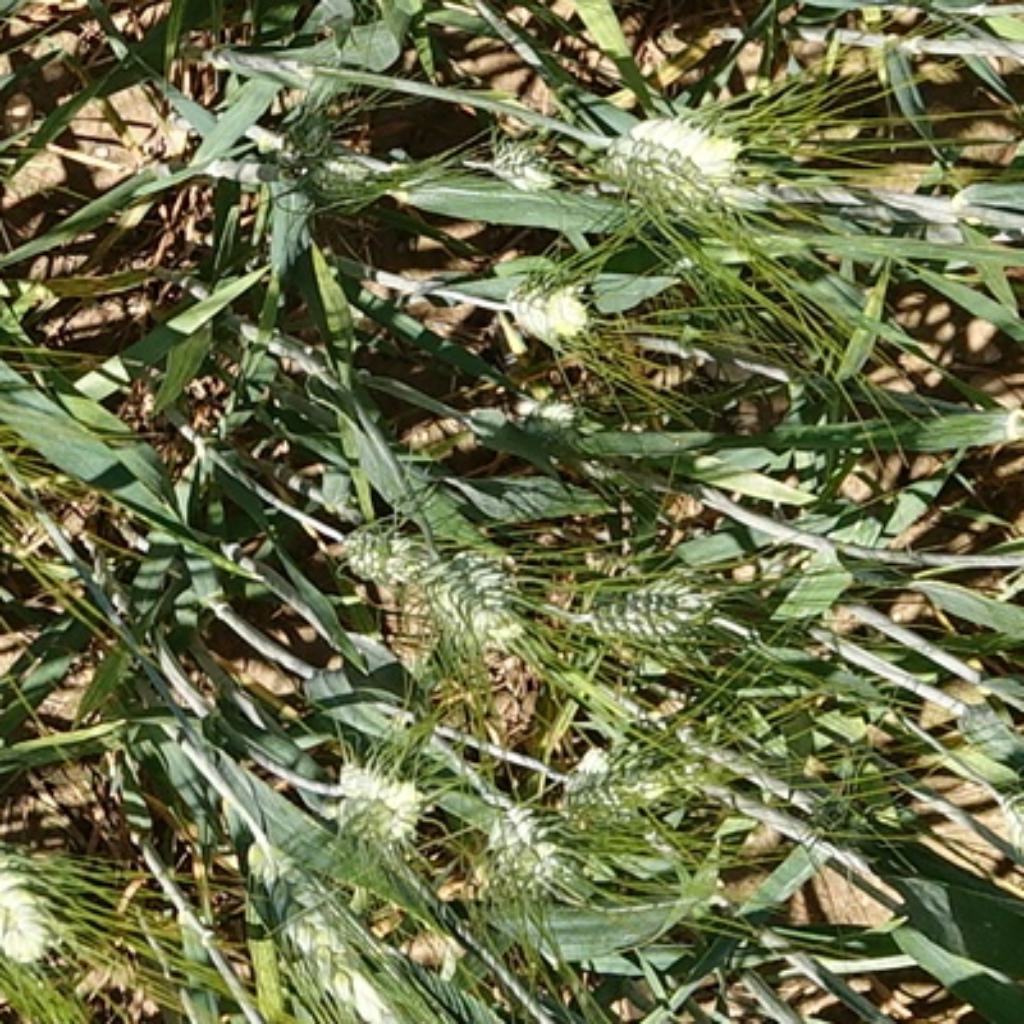
Country: France
Location: Gréoux
Wheat development stage: Filling